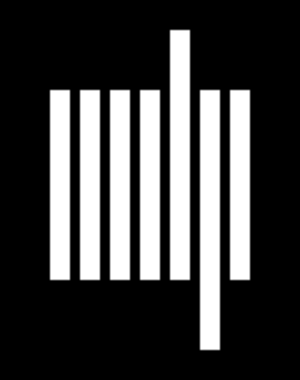
Muriel Cooper était une graphiste, pionnière du design numérique, chercheuse et professeure au MIT Media Lab. Elle a travaillé pendant 6 ans au bureau des publications du MIT. Après avoir obtenu une bourse d'étude Fullbright en Italie, puis monté son propre studio de design, elle est ensuite devenue la première directrice artistique du MIT Press nouvellement créé. Elle a conçu plus de 500 publications tout au long de sa carrière de graphiste, dont beaucoup ont été primées. Elle a ensuite fondé le Visible Language Workshop qu'elle a dirigé pendant 12 ans, équipe fondatrice du MIT Media Lab en 1985. Durant toute sa carrière, elle a mis au centre de sa pratique et de sa recherche l'exploration et l'appropriation des moyens de production du design graphique : de l'impression à l'informatique. Elle est décédée en 1994 quelques mois après avoir donné une présentation très remarquée sur ses projets d'interfaces graphiques novatrices : Paysages d'Informations.